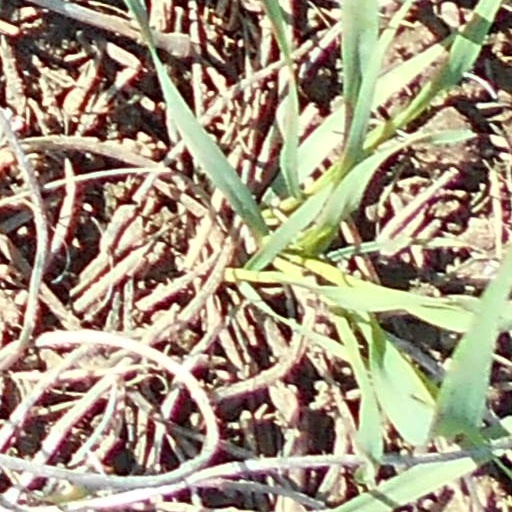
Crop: wheat